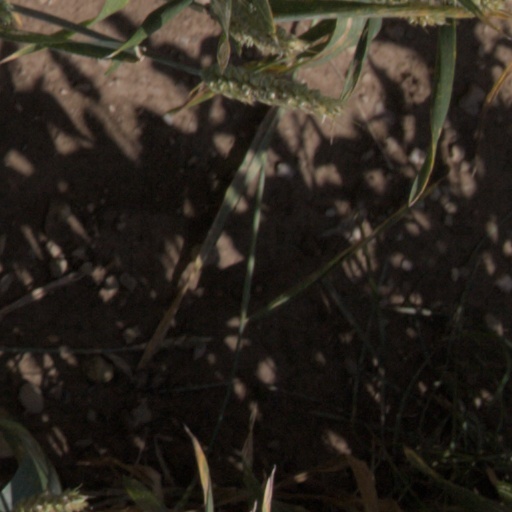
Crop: wheat